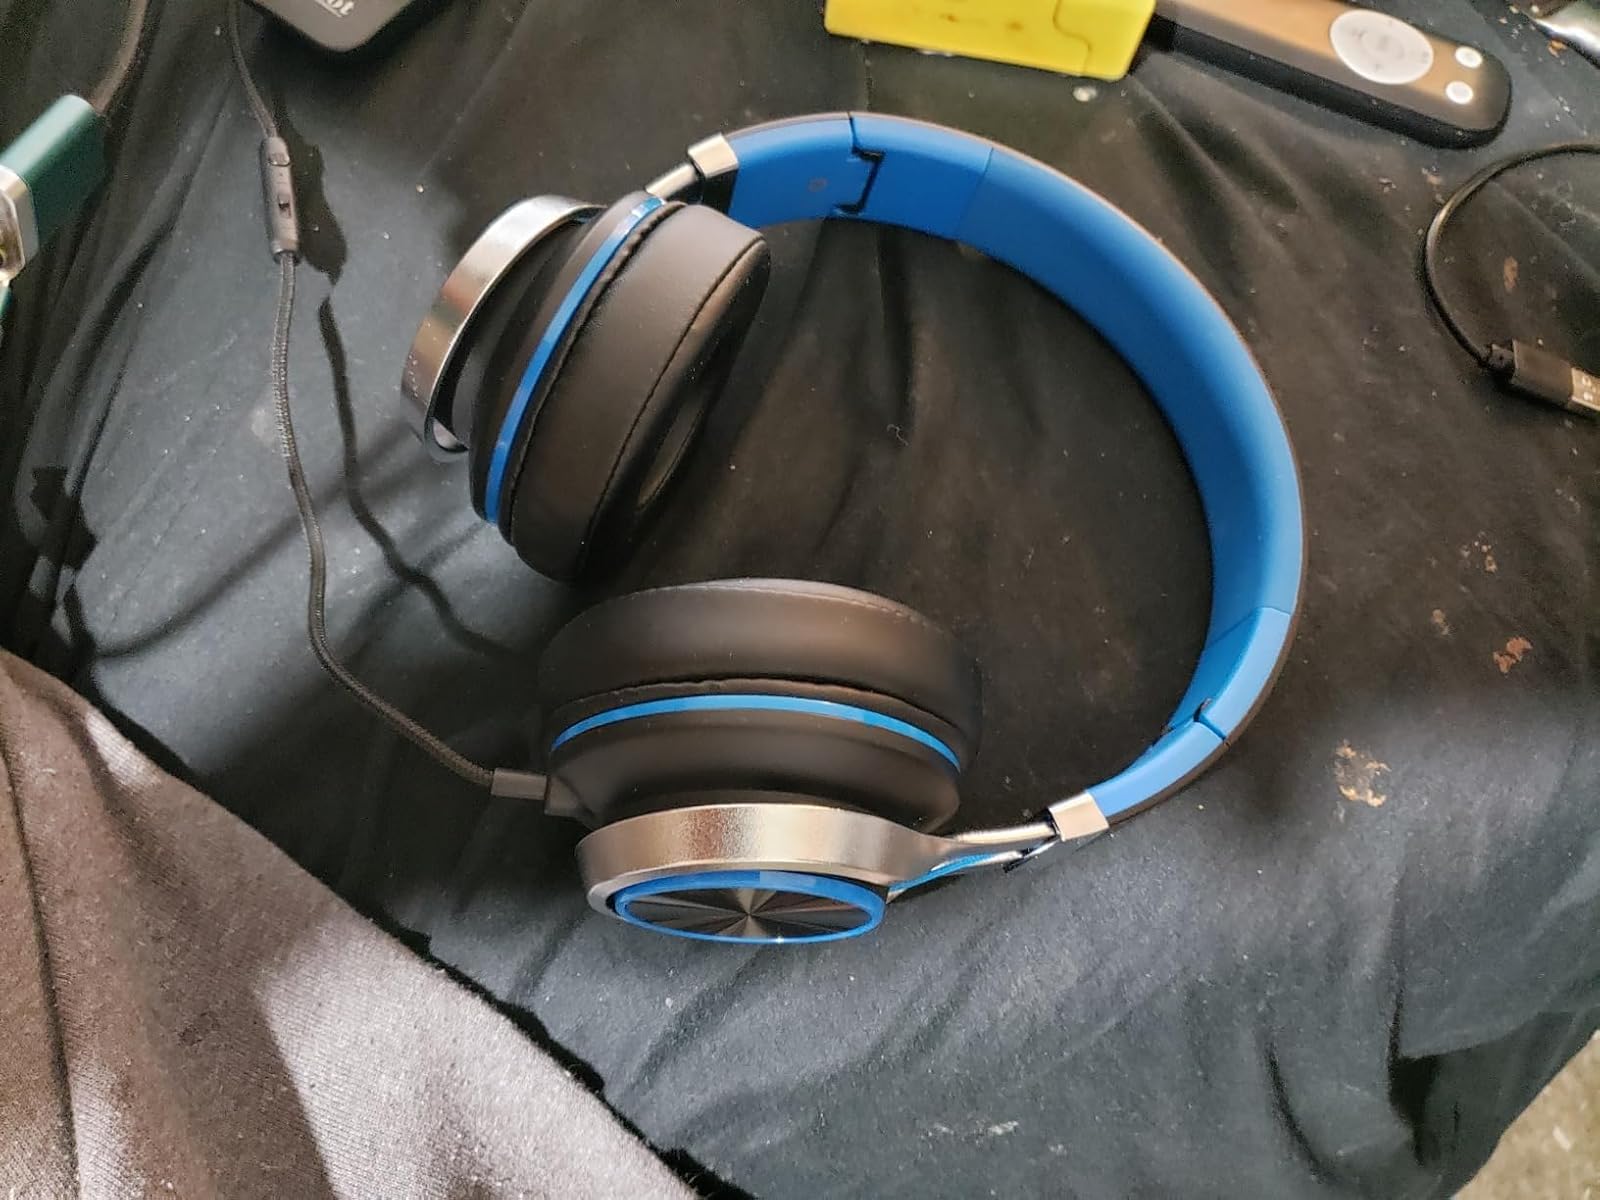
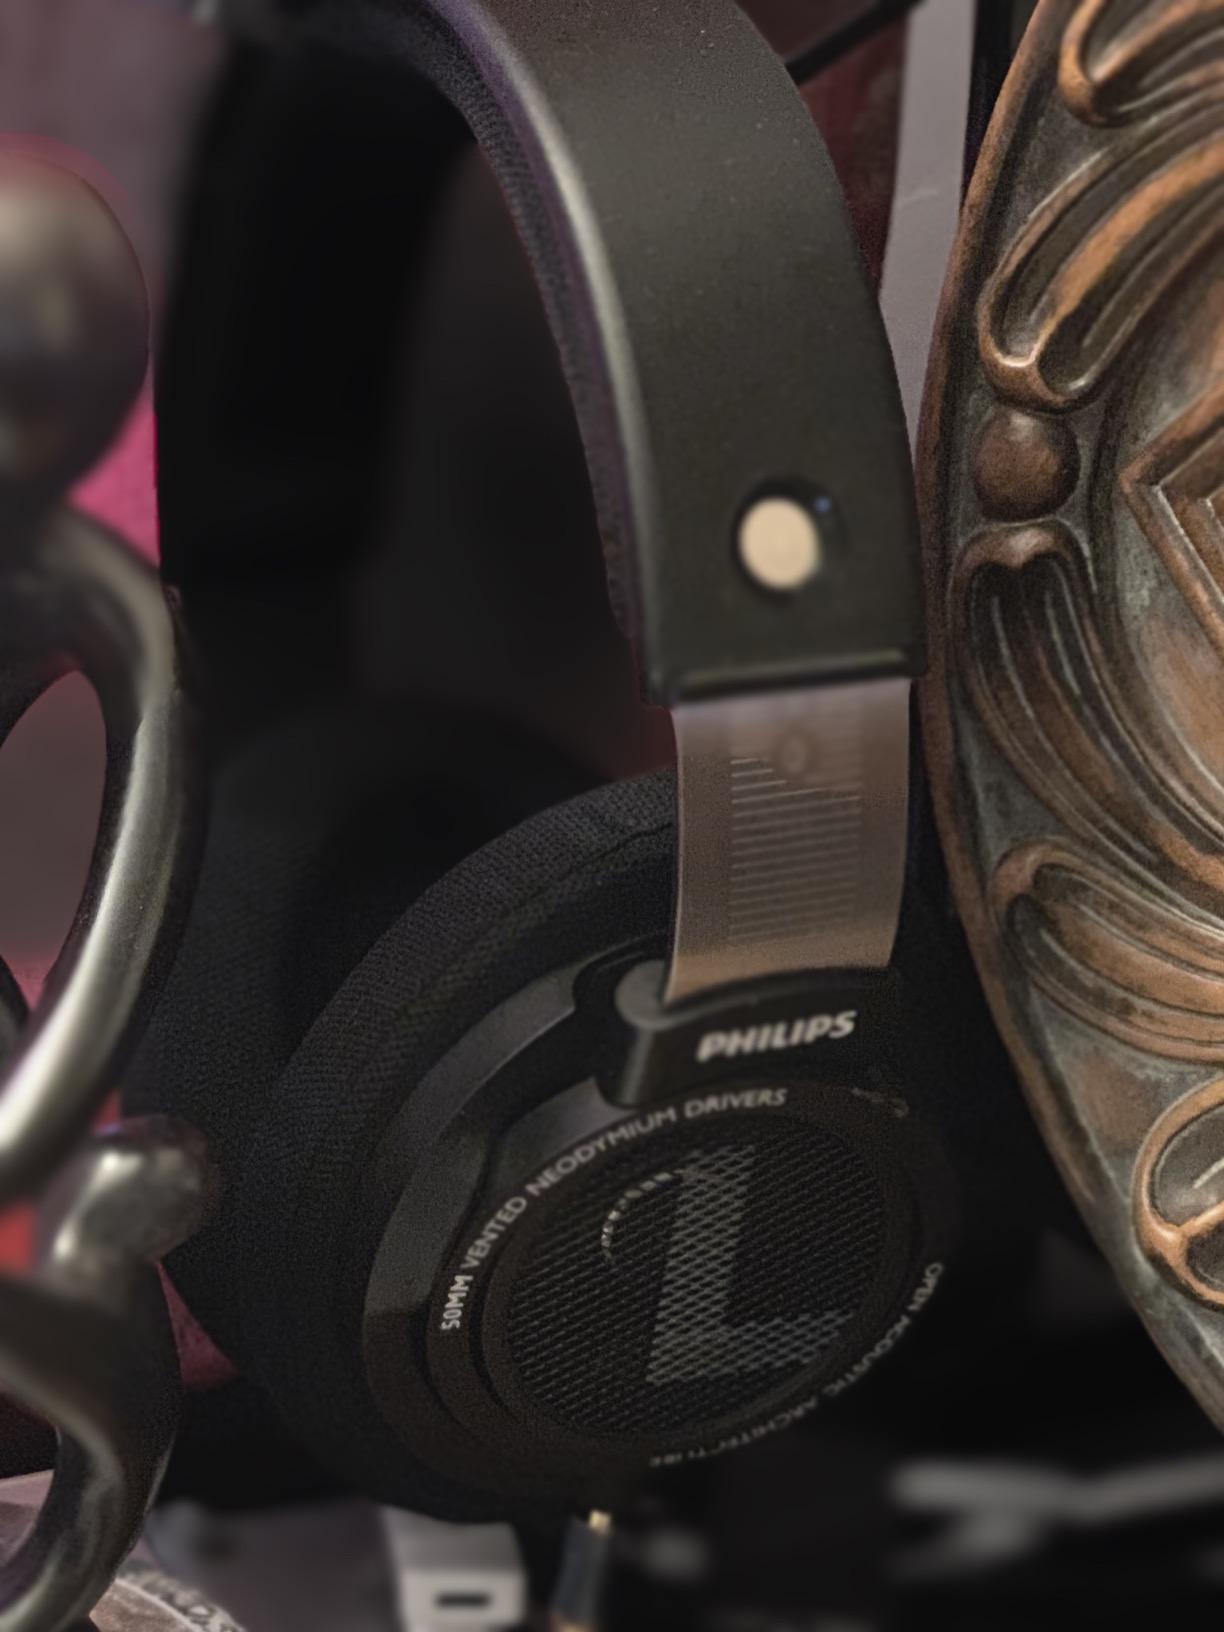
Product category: headphones
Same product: no